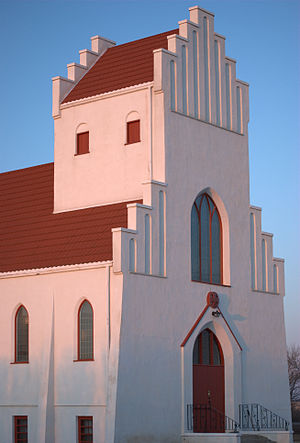
Dalum (Alberta)
Bethlehem Lutheran Church i Dalum
Dalum er et kommunefrit område i Alberta, Canada. Det er placeret 15 km syd for Drumheller, Alberta, i krydset mellem Highway 569 og Highway 56 i en højde af 875 meter. Det blev grundlagt af en gruppe danske indvandrere kaldet Dansk Folksamfund i 1917